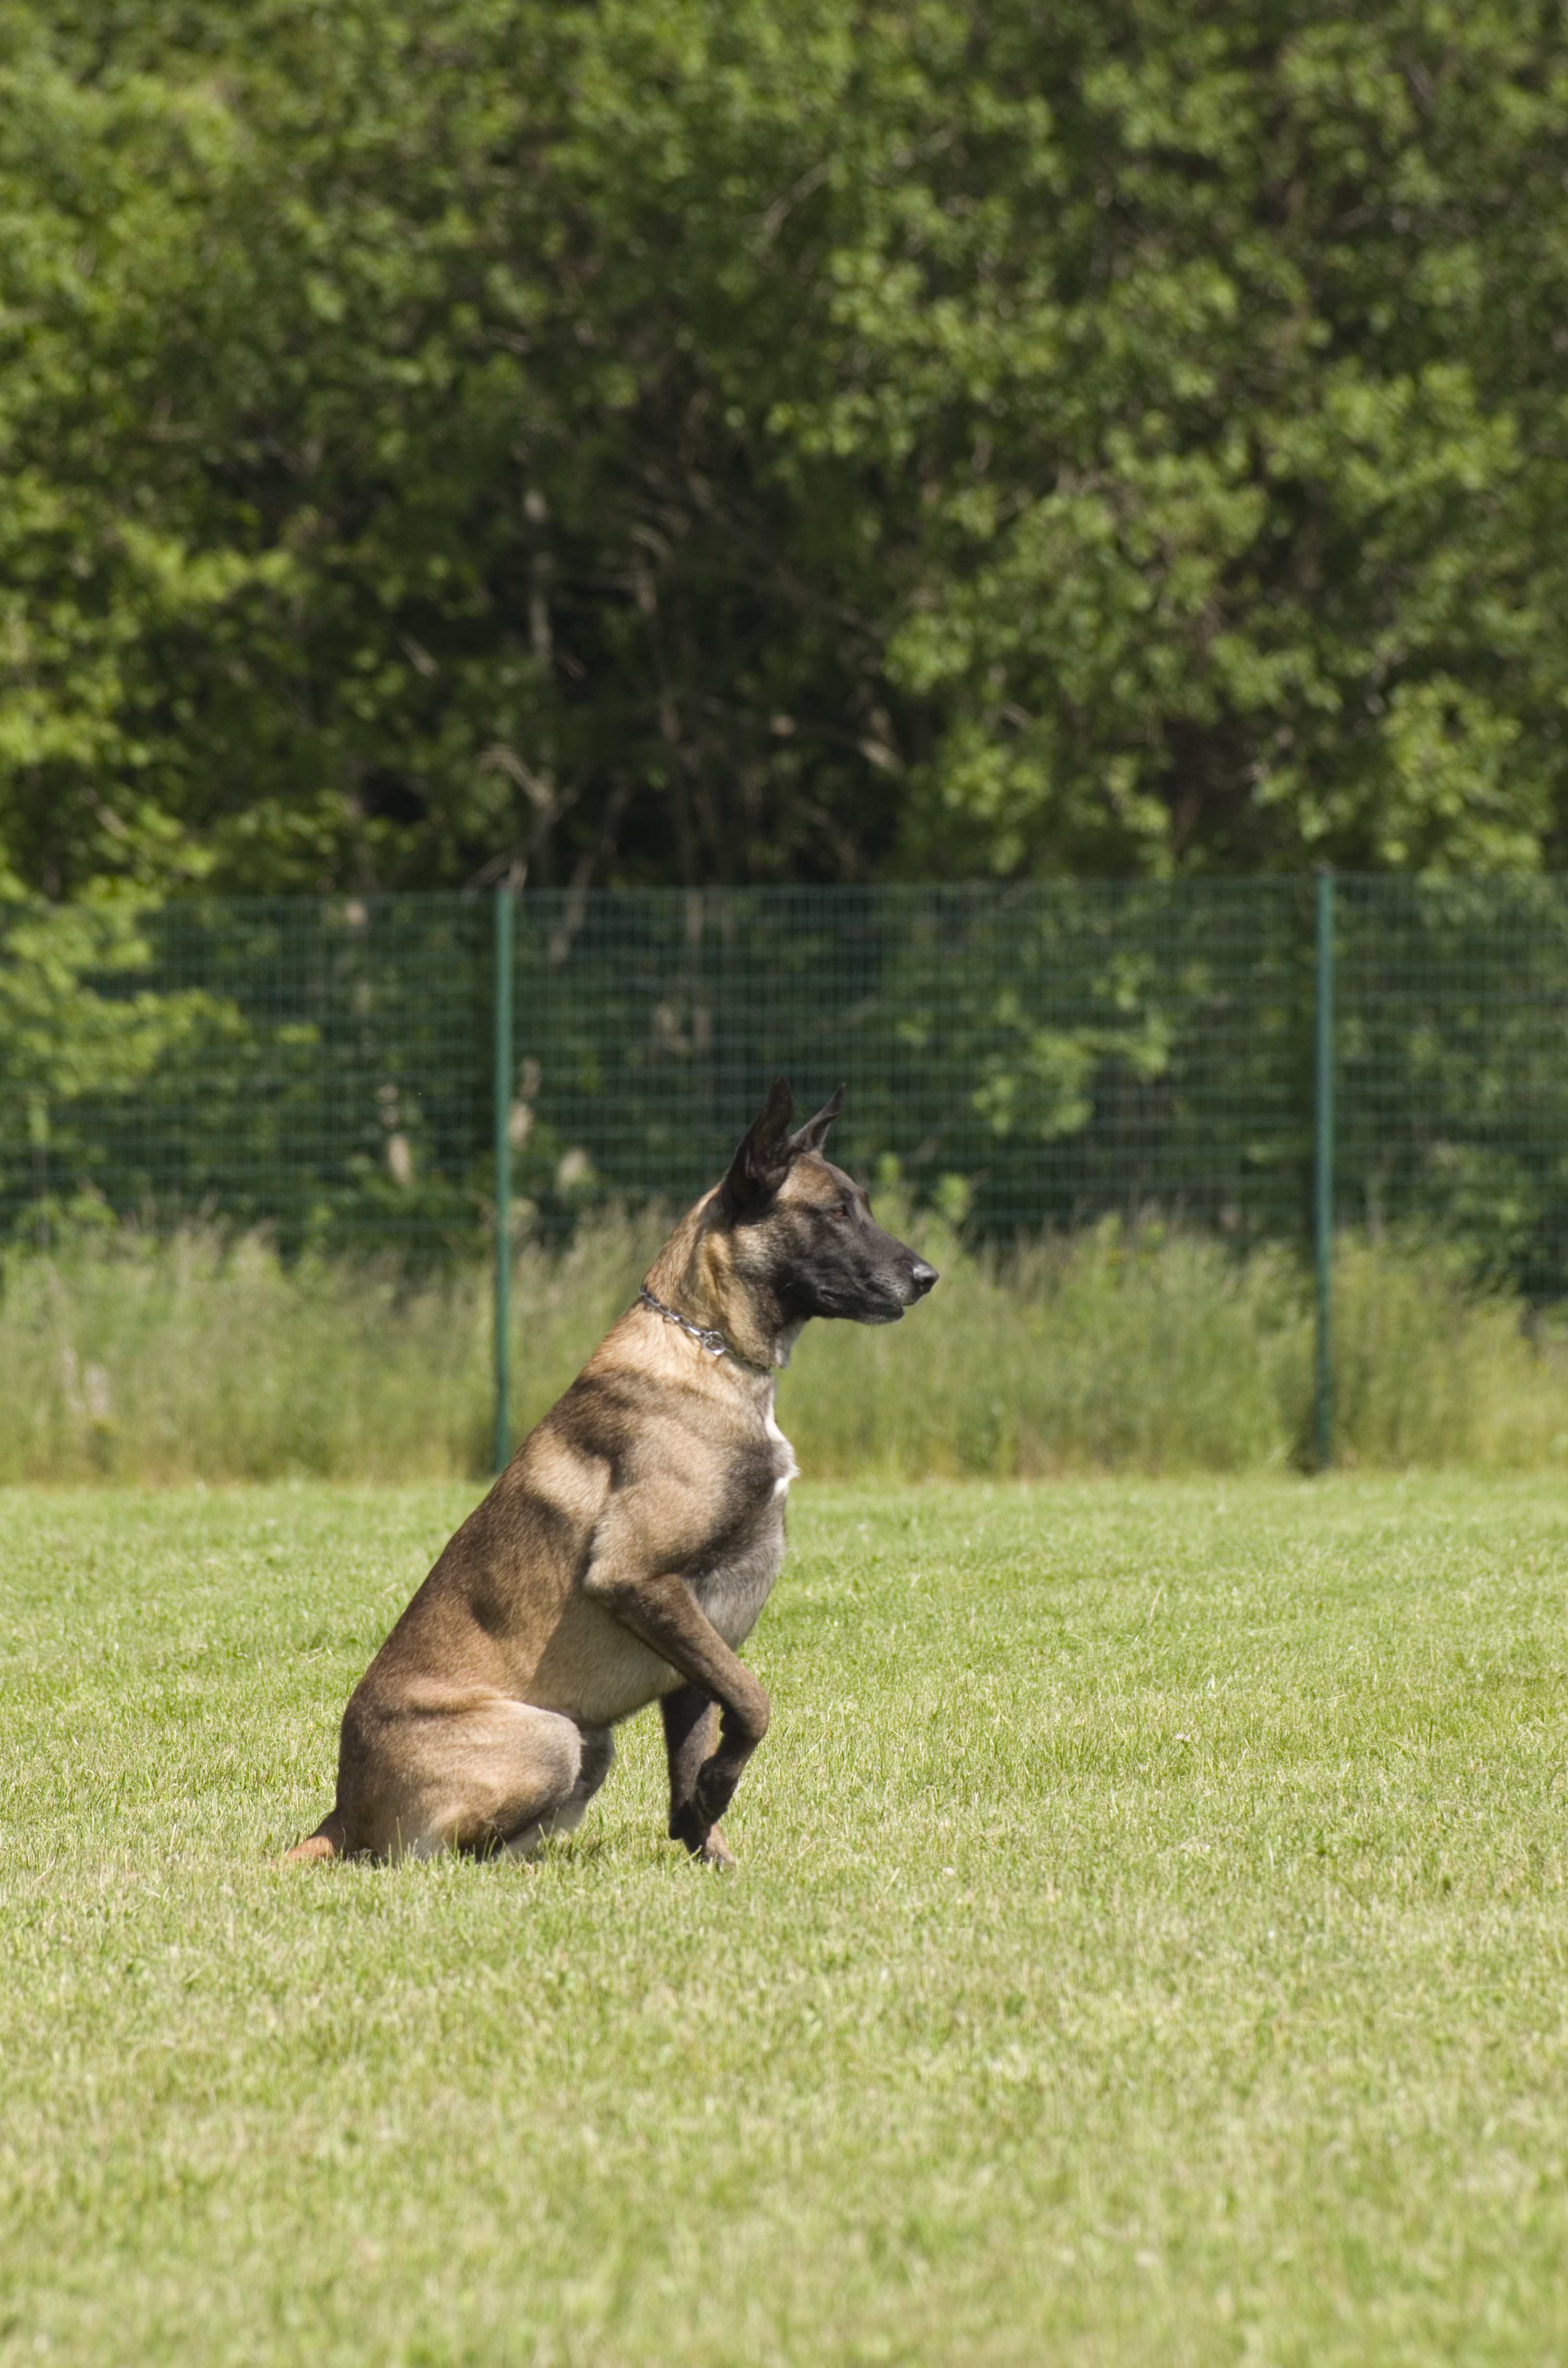
grass, lawn, dog, sitting, mammal, vertebrate, belgian shepherd, malinois, dog like mammal, animal sports